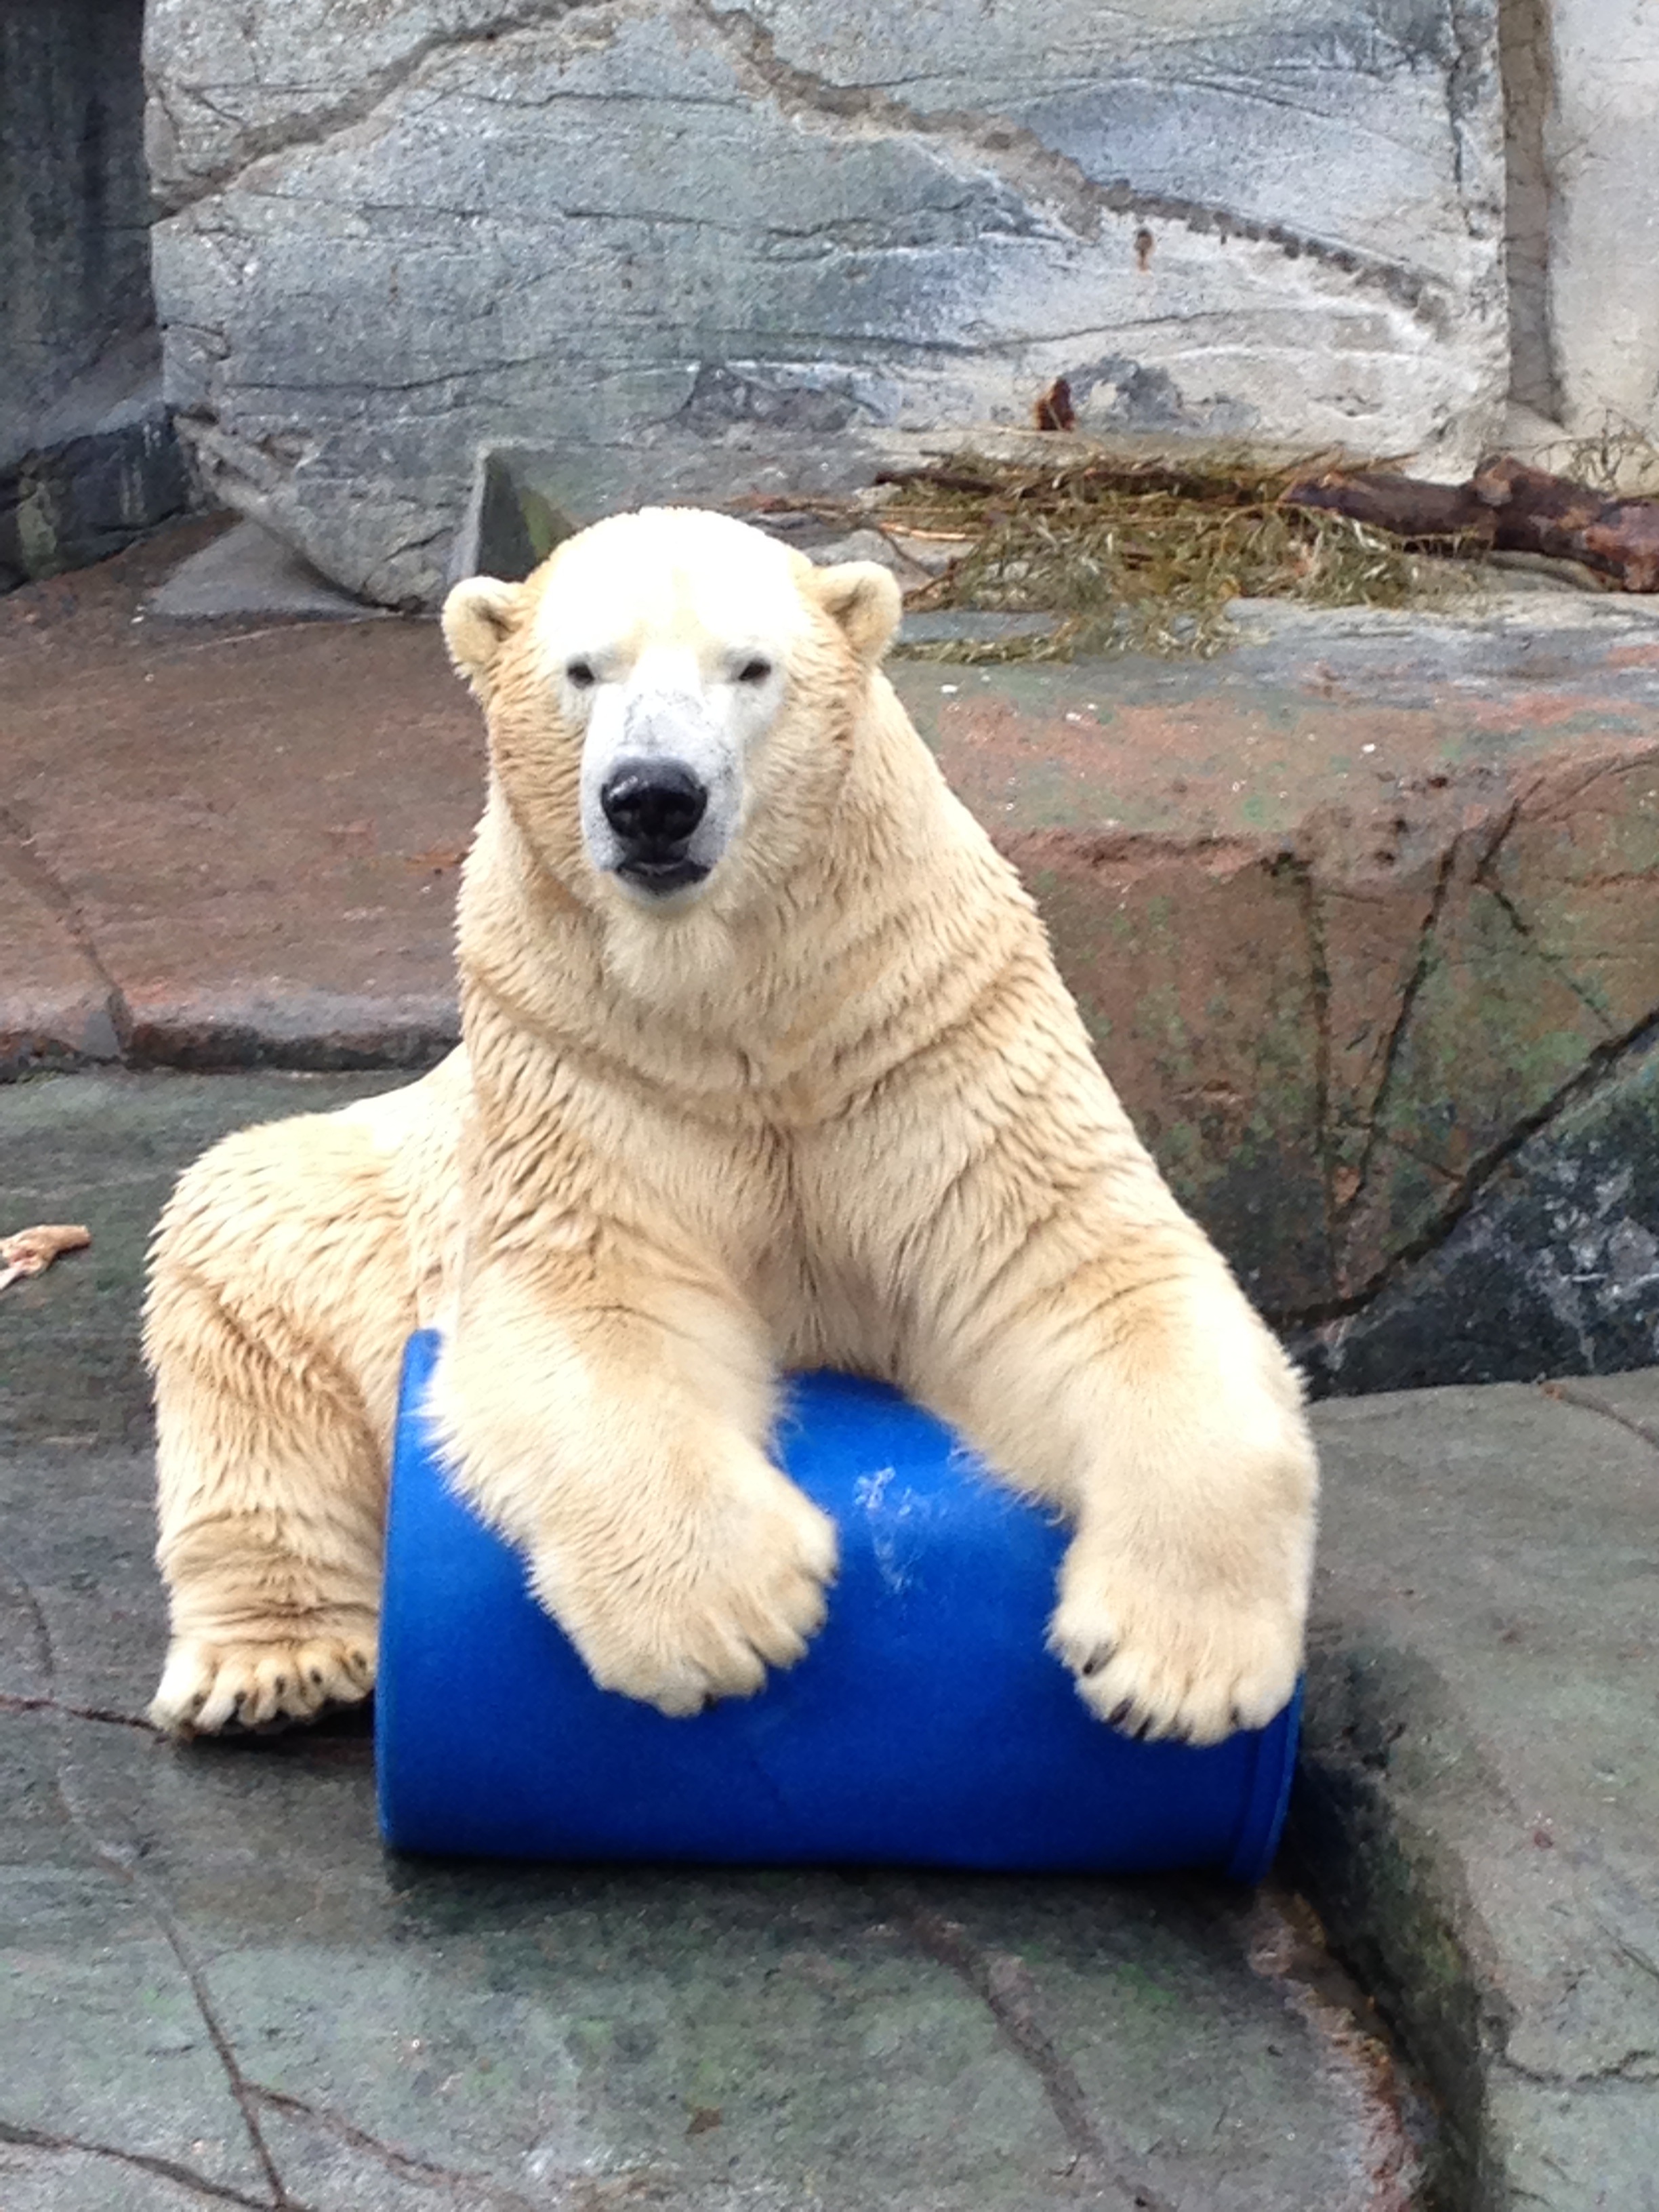
play, bear, zoo, mammal, polar bear, vertebrate, dog breed group, ice bear